Hirafuku Hyakusui

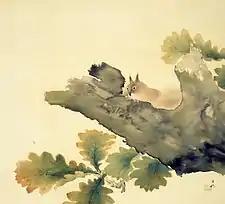
Squirrel (in the tarashikomi technique)

A major exhibition of his small paintings and scroll hangings was held at the Gallery Gunji (Tokyo) in April, 2019.